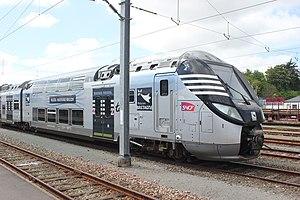
Ter Bretagne
Le TER Bretagne, ou TER BreizhGo depuis 2018, est le réseau TER de la région administrative Bretagne.